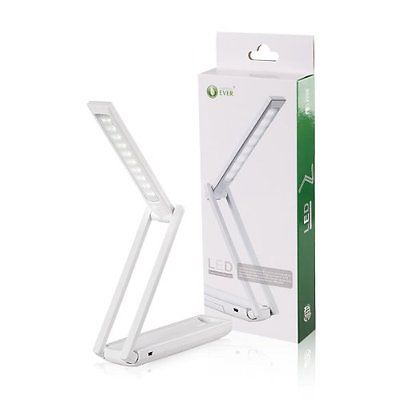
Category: lamp